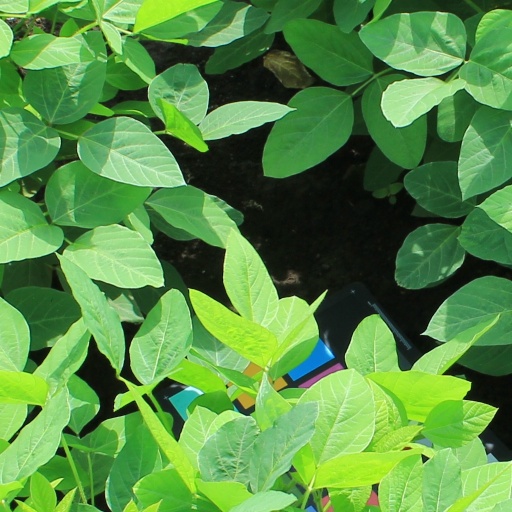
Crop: soybean